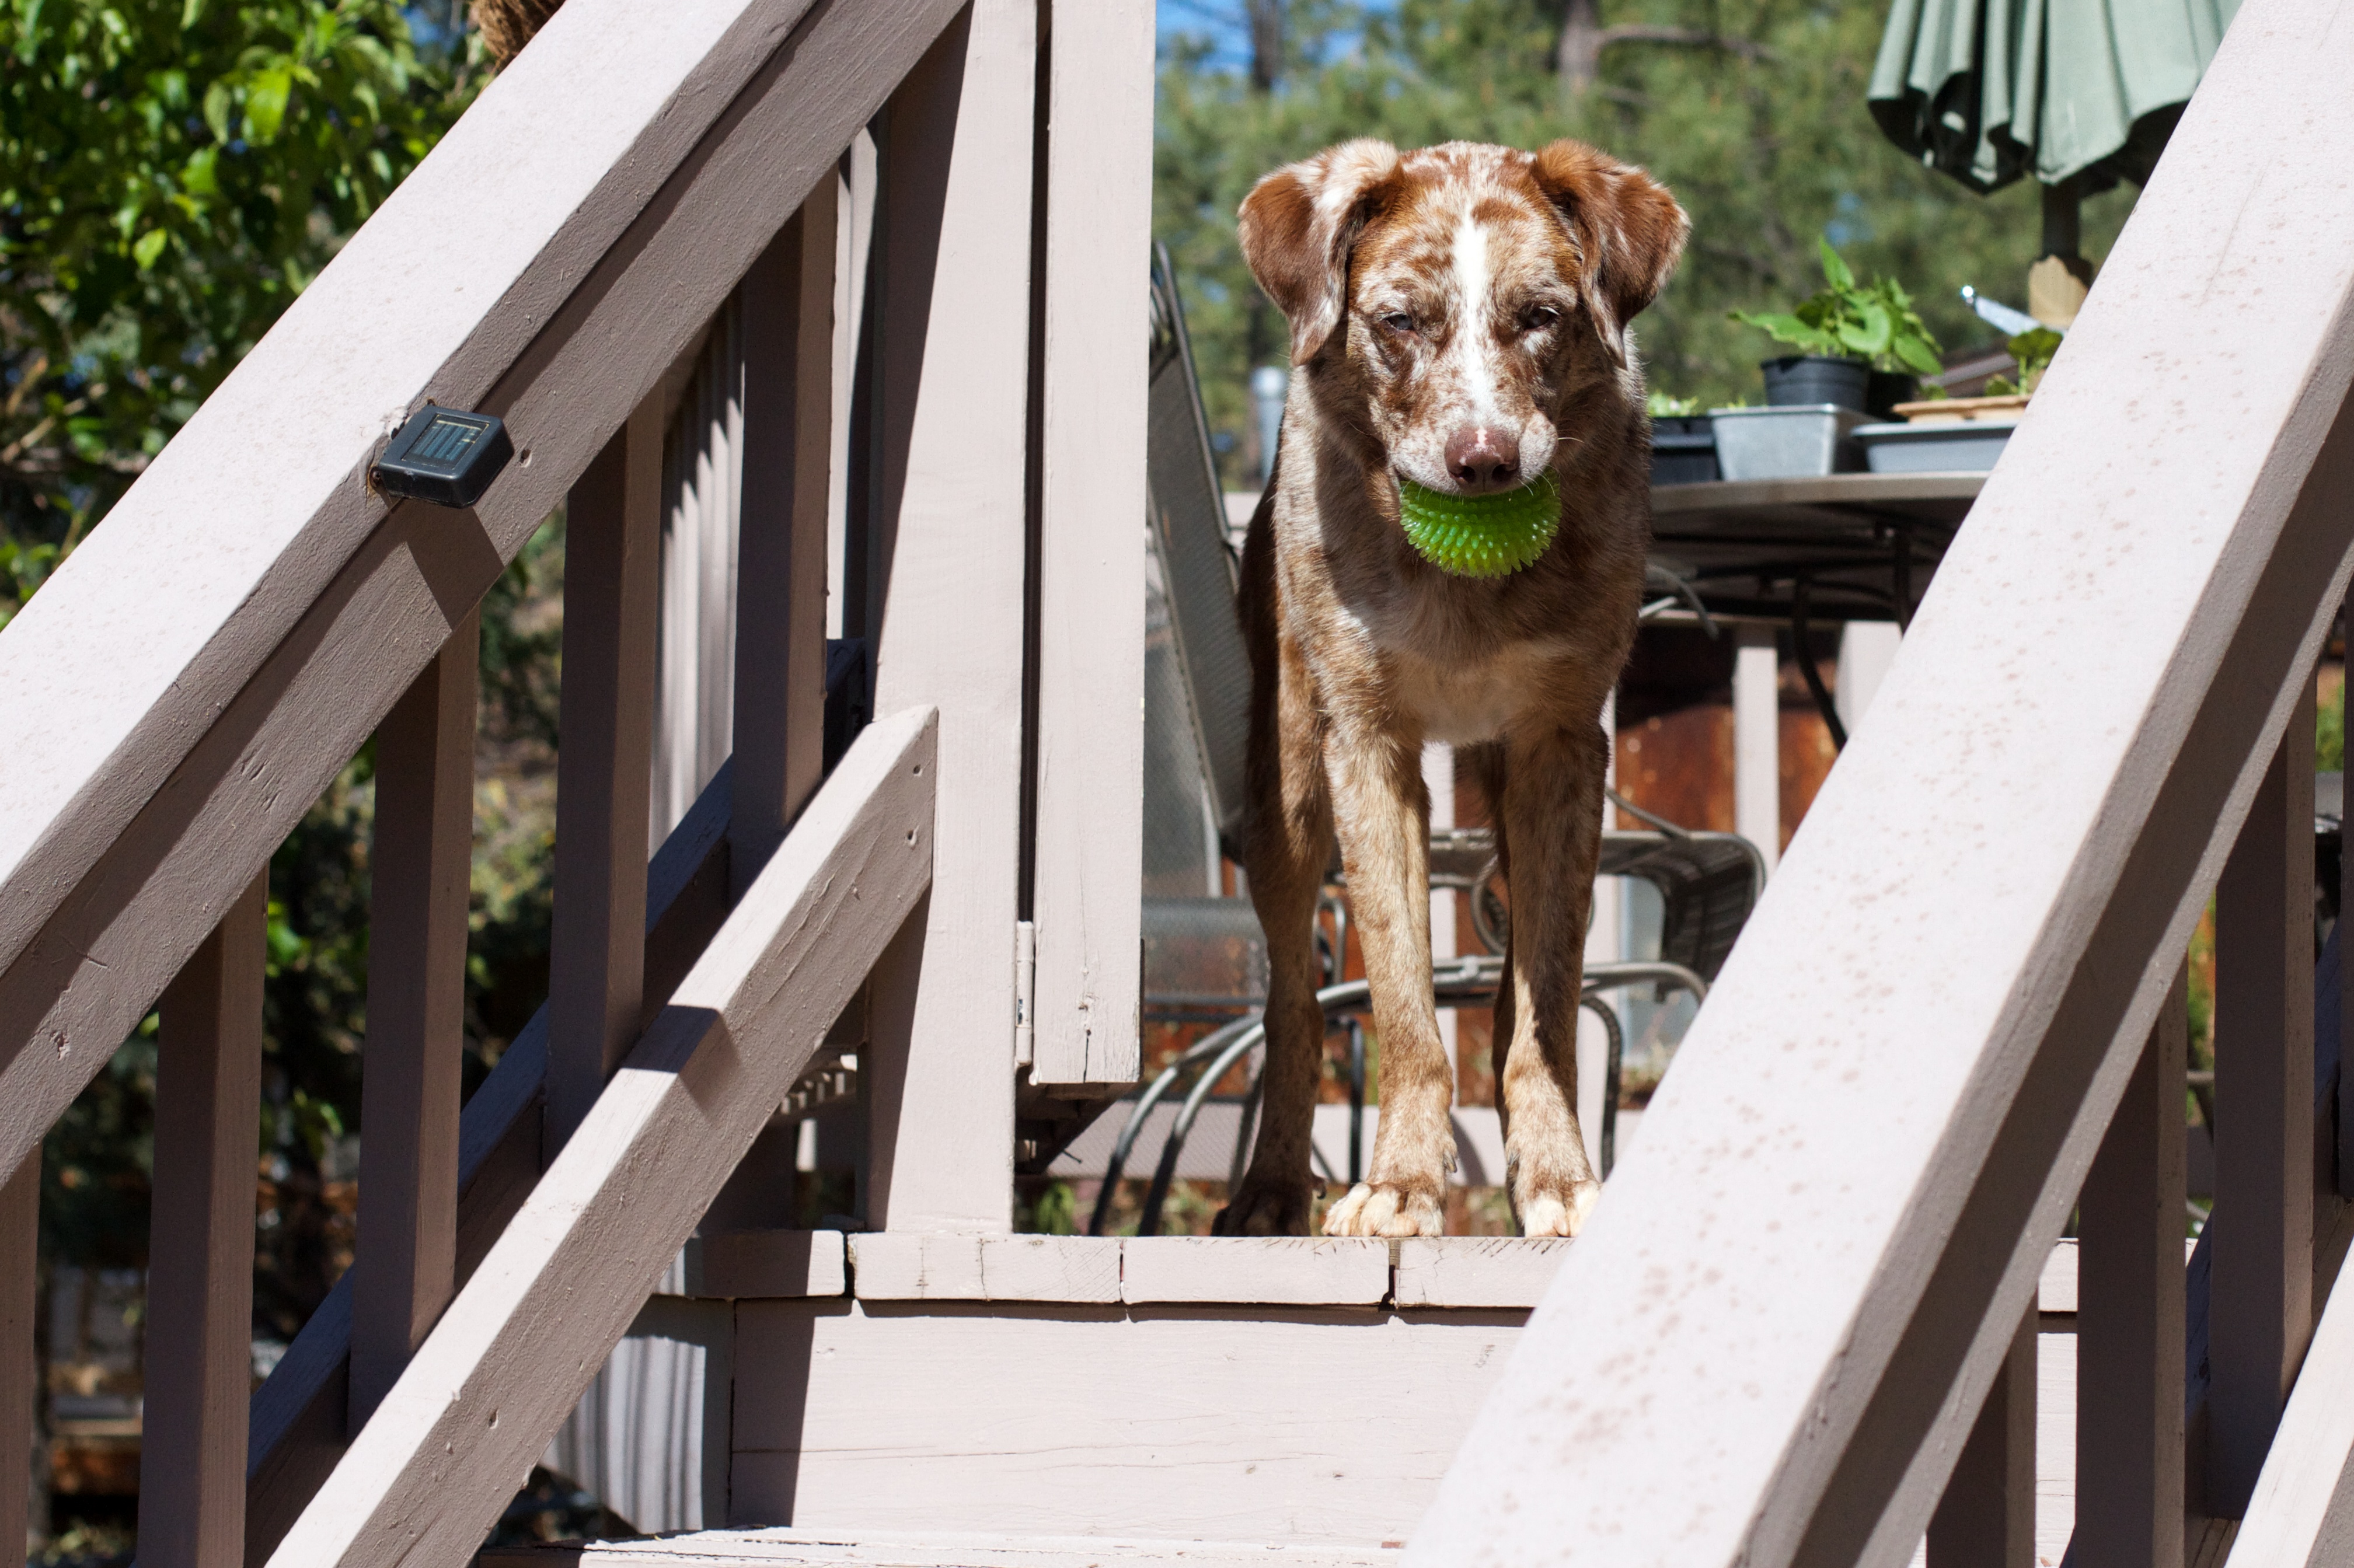
dog, animal shelter, dog like mammal